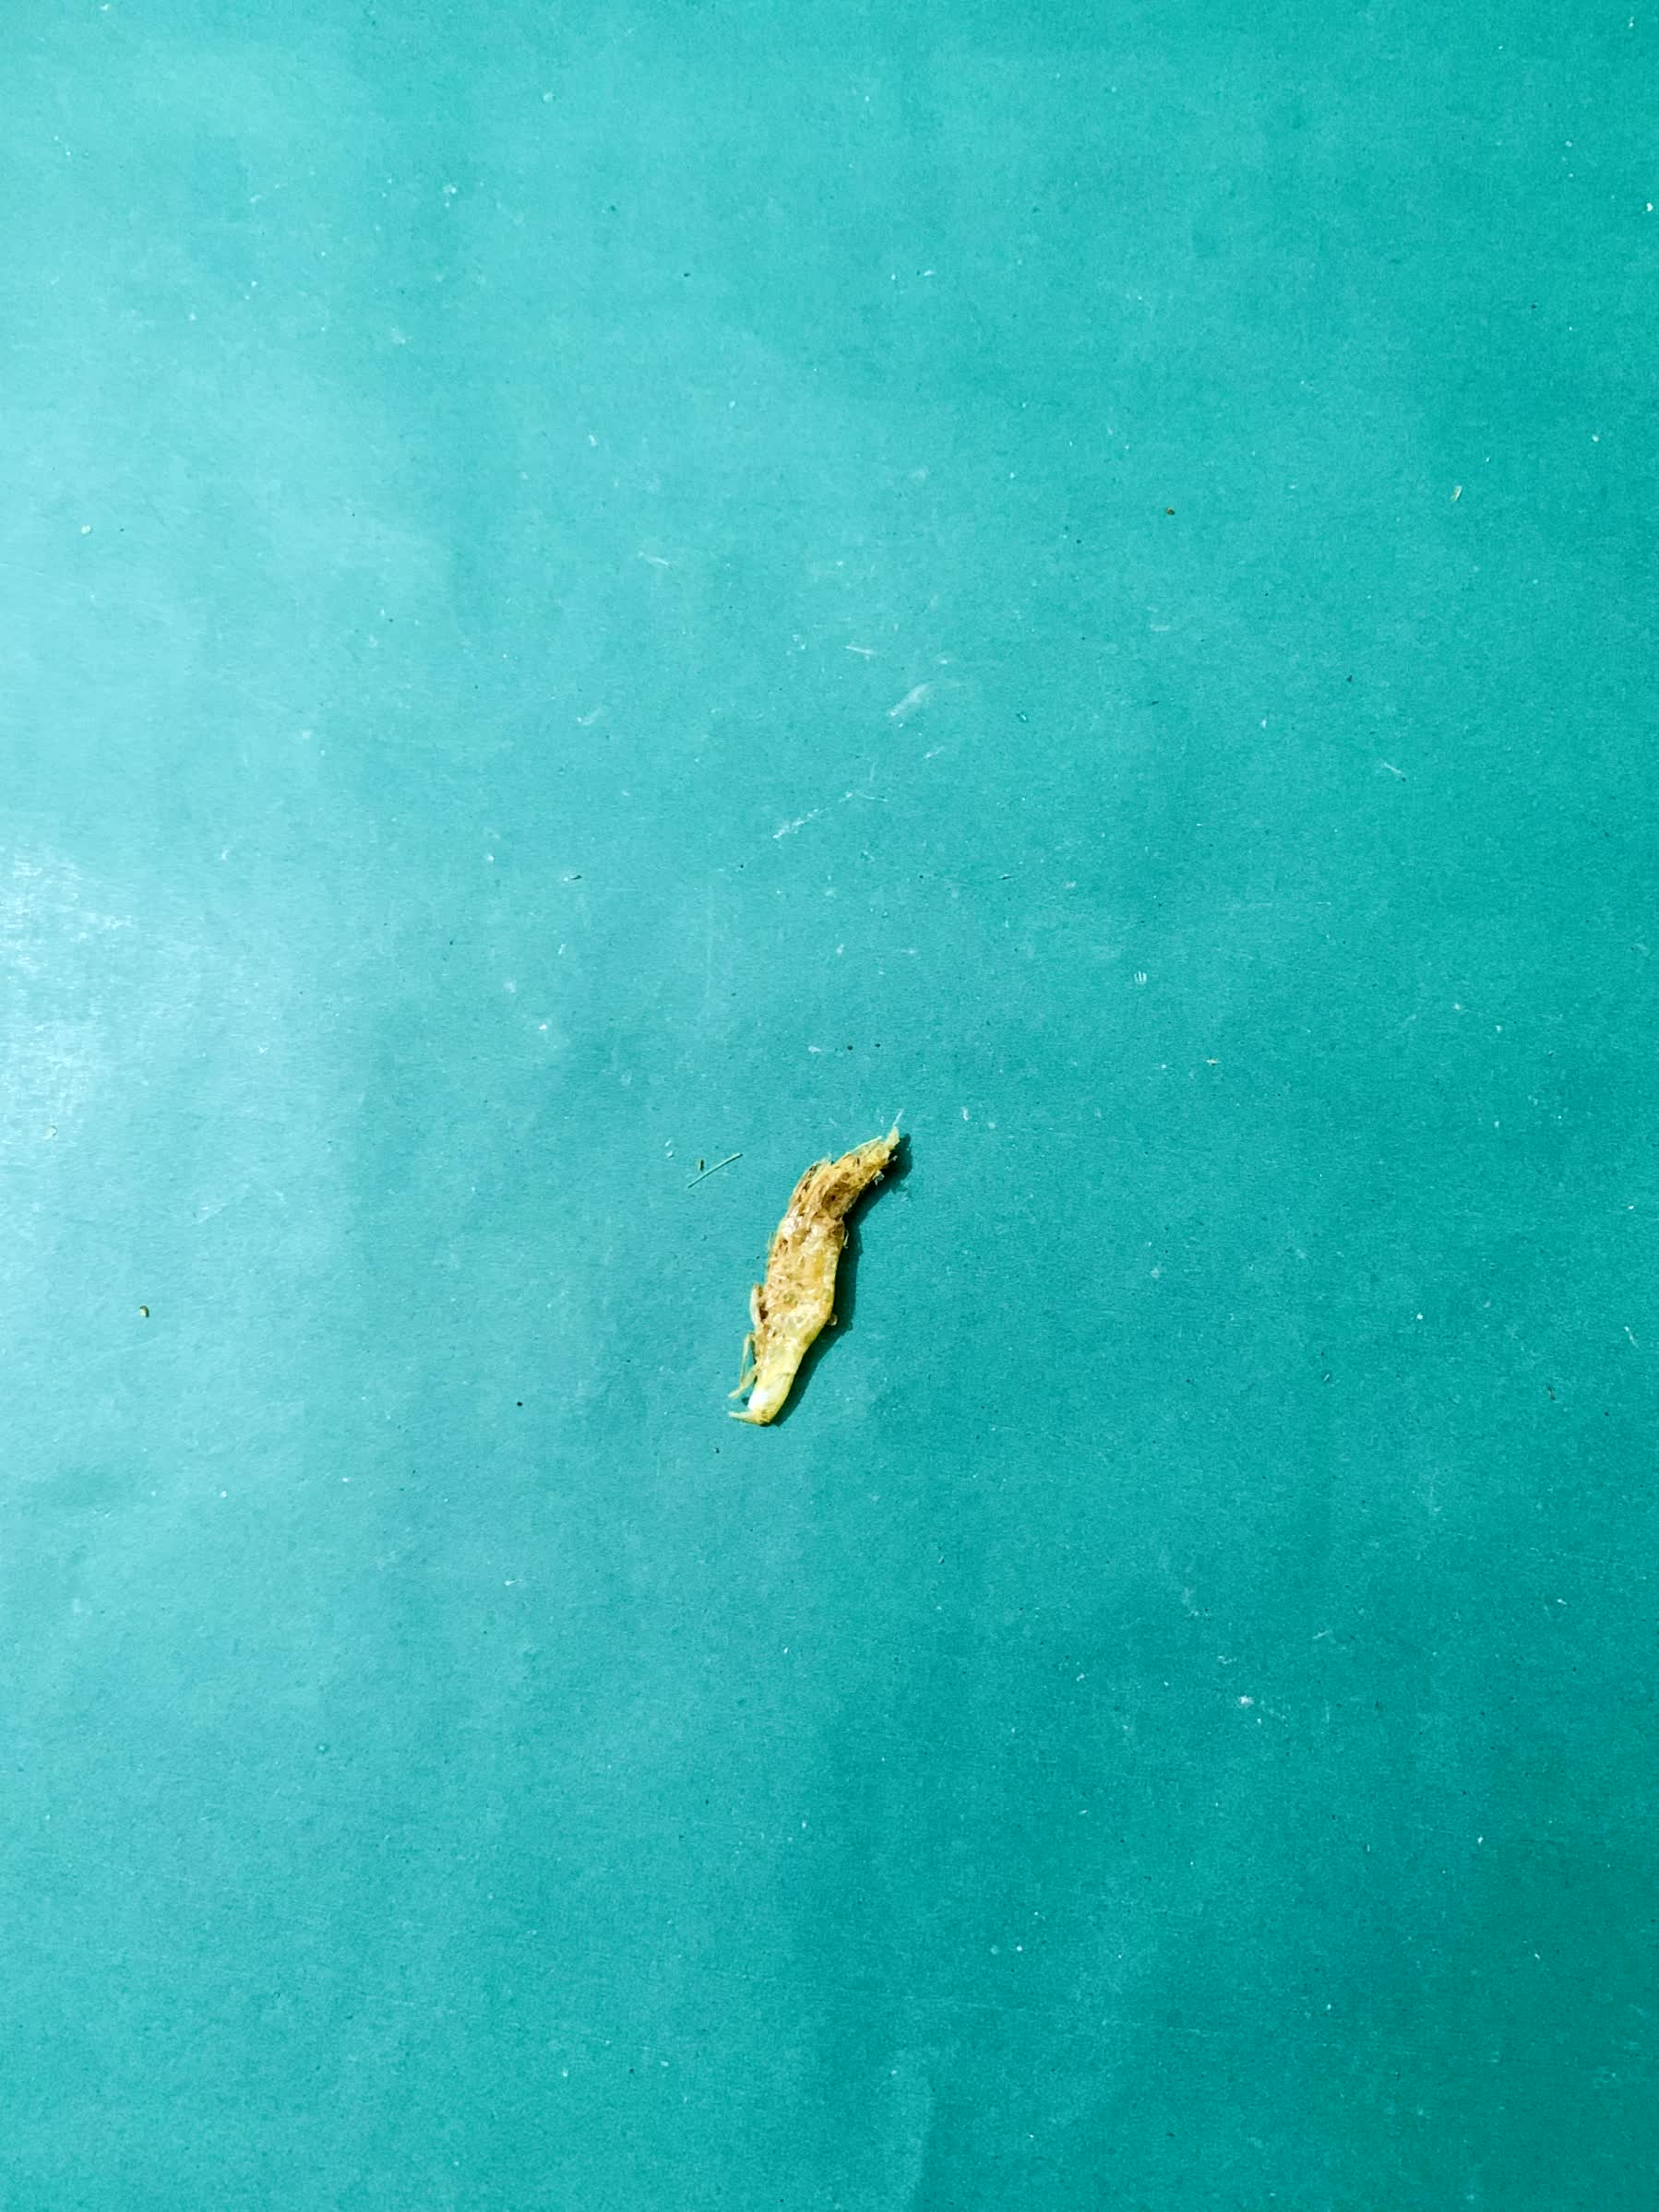
Species: chingri